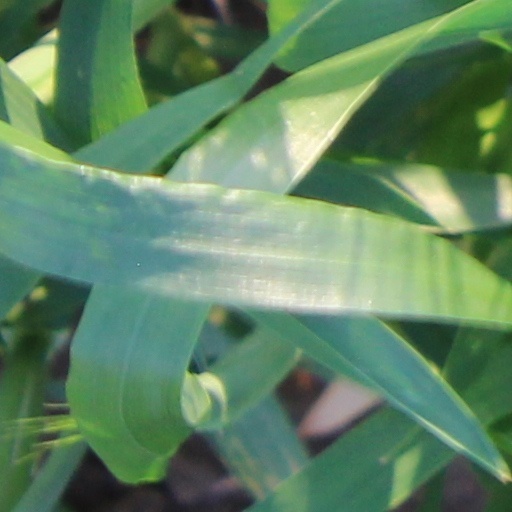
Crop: wheat